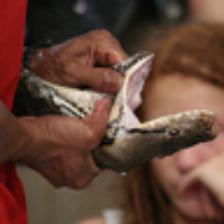
Label: NonHuman